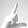
ASL letter: L